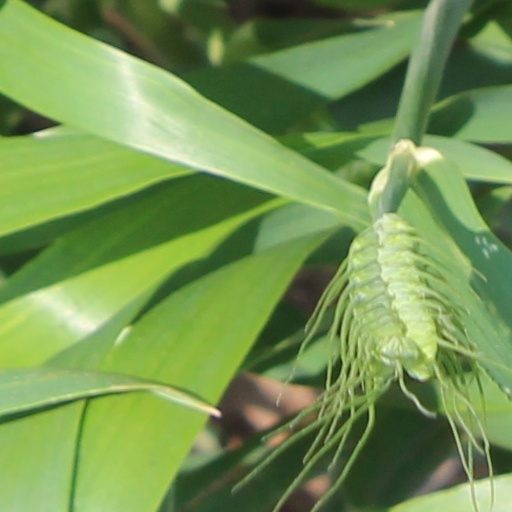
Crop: wheat